Sarek National Park

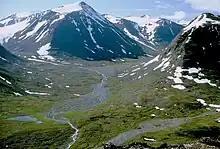
Alggavagge, in Sarek National Park. The Scandinavian Mountains were made by an ancient plateau being strongly eroded.

The Sarek National Park lies within the Scandinavian Mountains, a mountain chain whose origin is still a matter of debate. The rocks of the Scandinavian Mountains were put in place by the Caledonian orogeny, forming a belt of deformed and displaced rocks now known as the Scandinavian Caledonides. Caledonian rocks overlie rocks of the much older Svecokarelian and Sveconorwegian provinces. The Caledonian rocks actually form large nappes that have been thrusted over the older rocks. Much of the Caledonian rocks have been eroded since they were put in place meaning that they were once thicker and more contiguous. It is also implyed from the erosion that the nappes of Caledonian rock reached once further east than they do today. The erosion has left remaining massifs of Caledonian rocks and windows of Precambrian rock. The Caledonian orogeny resulted from the collision of the Laurentia and Baltica plates, 450 to 250 million years ago, with the disappearance of the Iapetus Ocean by subduction. This happened just before the formation of the chain and was caused by the appearance of a rift, which finally led to the creation of the Atlantic Ocean. The chain, once split open, continued to erode until it formed a peneplain.